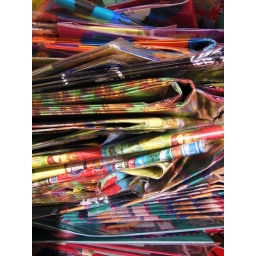
Wrapped wrapping paper in plastic bags... (Try saying that fast 3 times) :D